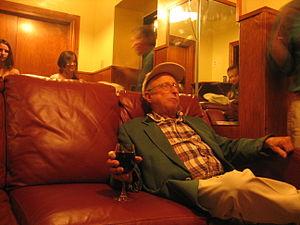
Teddy Charles est un musicien et compositeur américain de jazz, qui jouait du vibraphone, du piano et de la batterie. Il joua un jazz innovant proche du cool jazz, usant de la polytonalité.